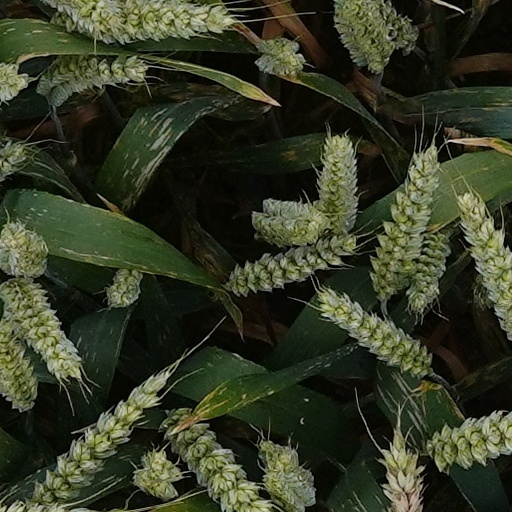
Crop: wheat